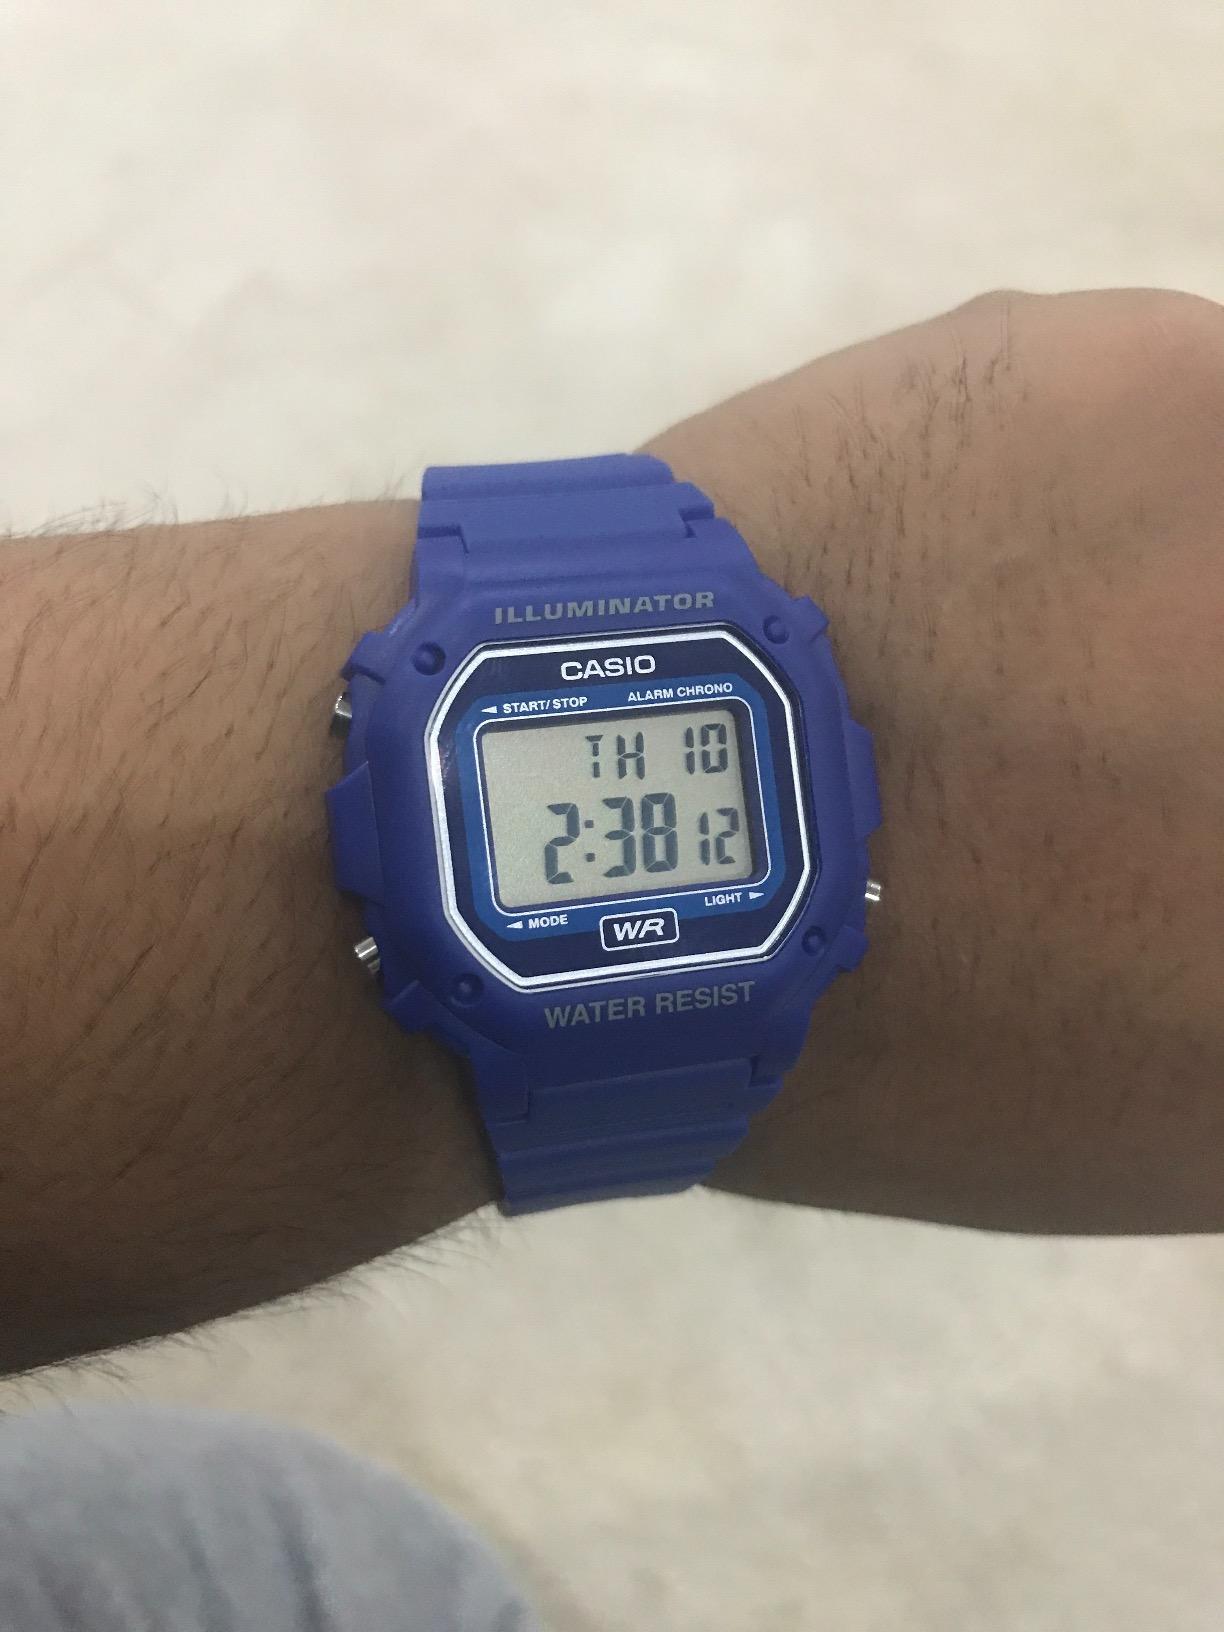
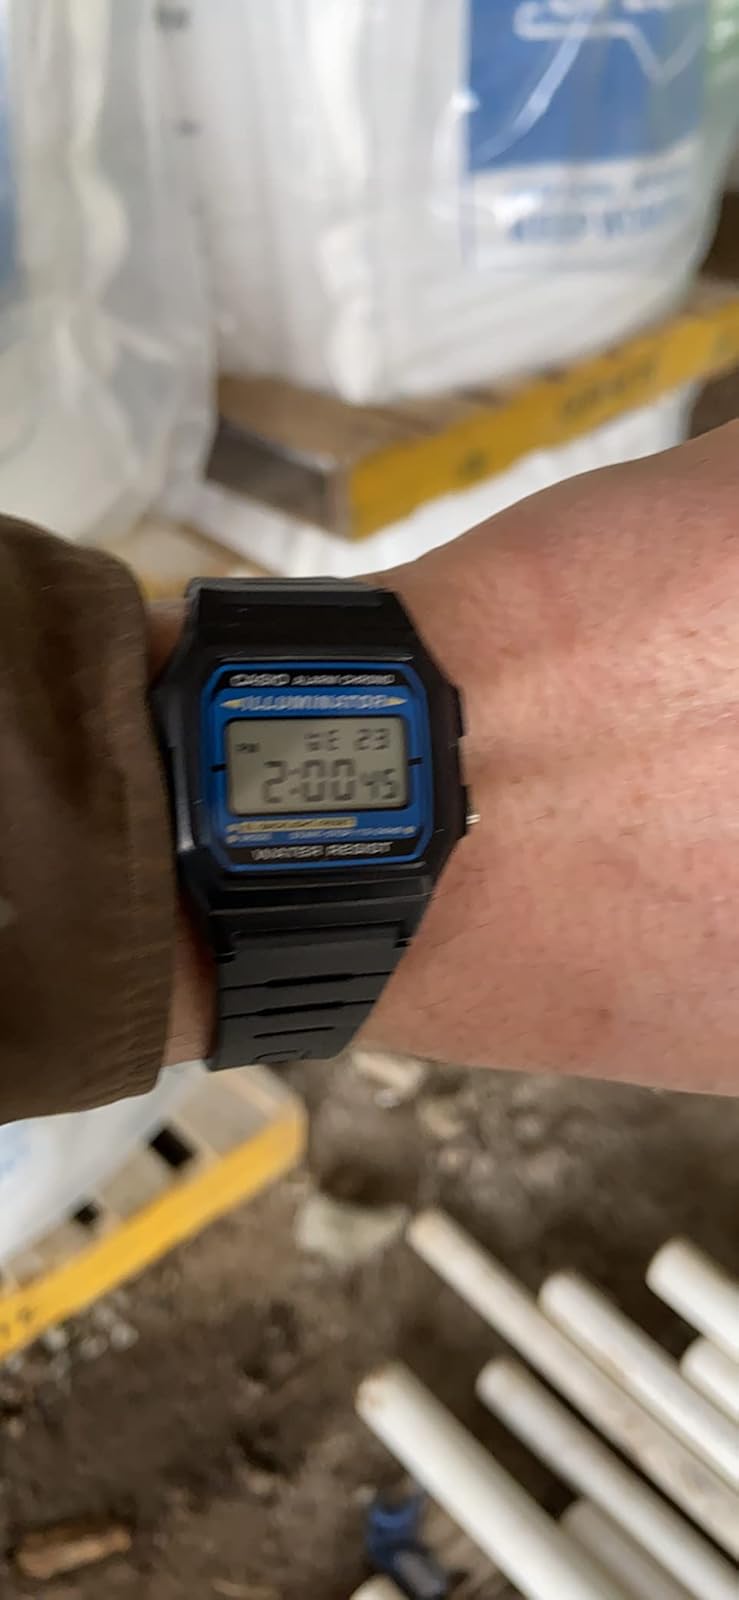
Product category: accessories_watch
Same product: no